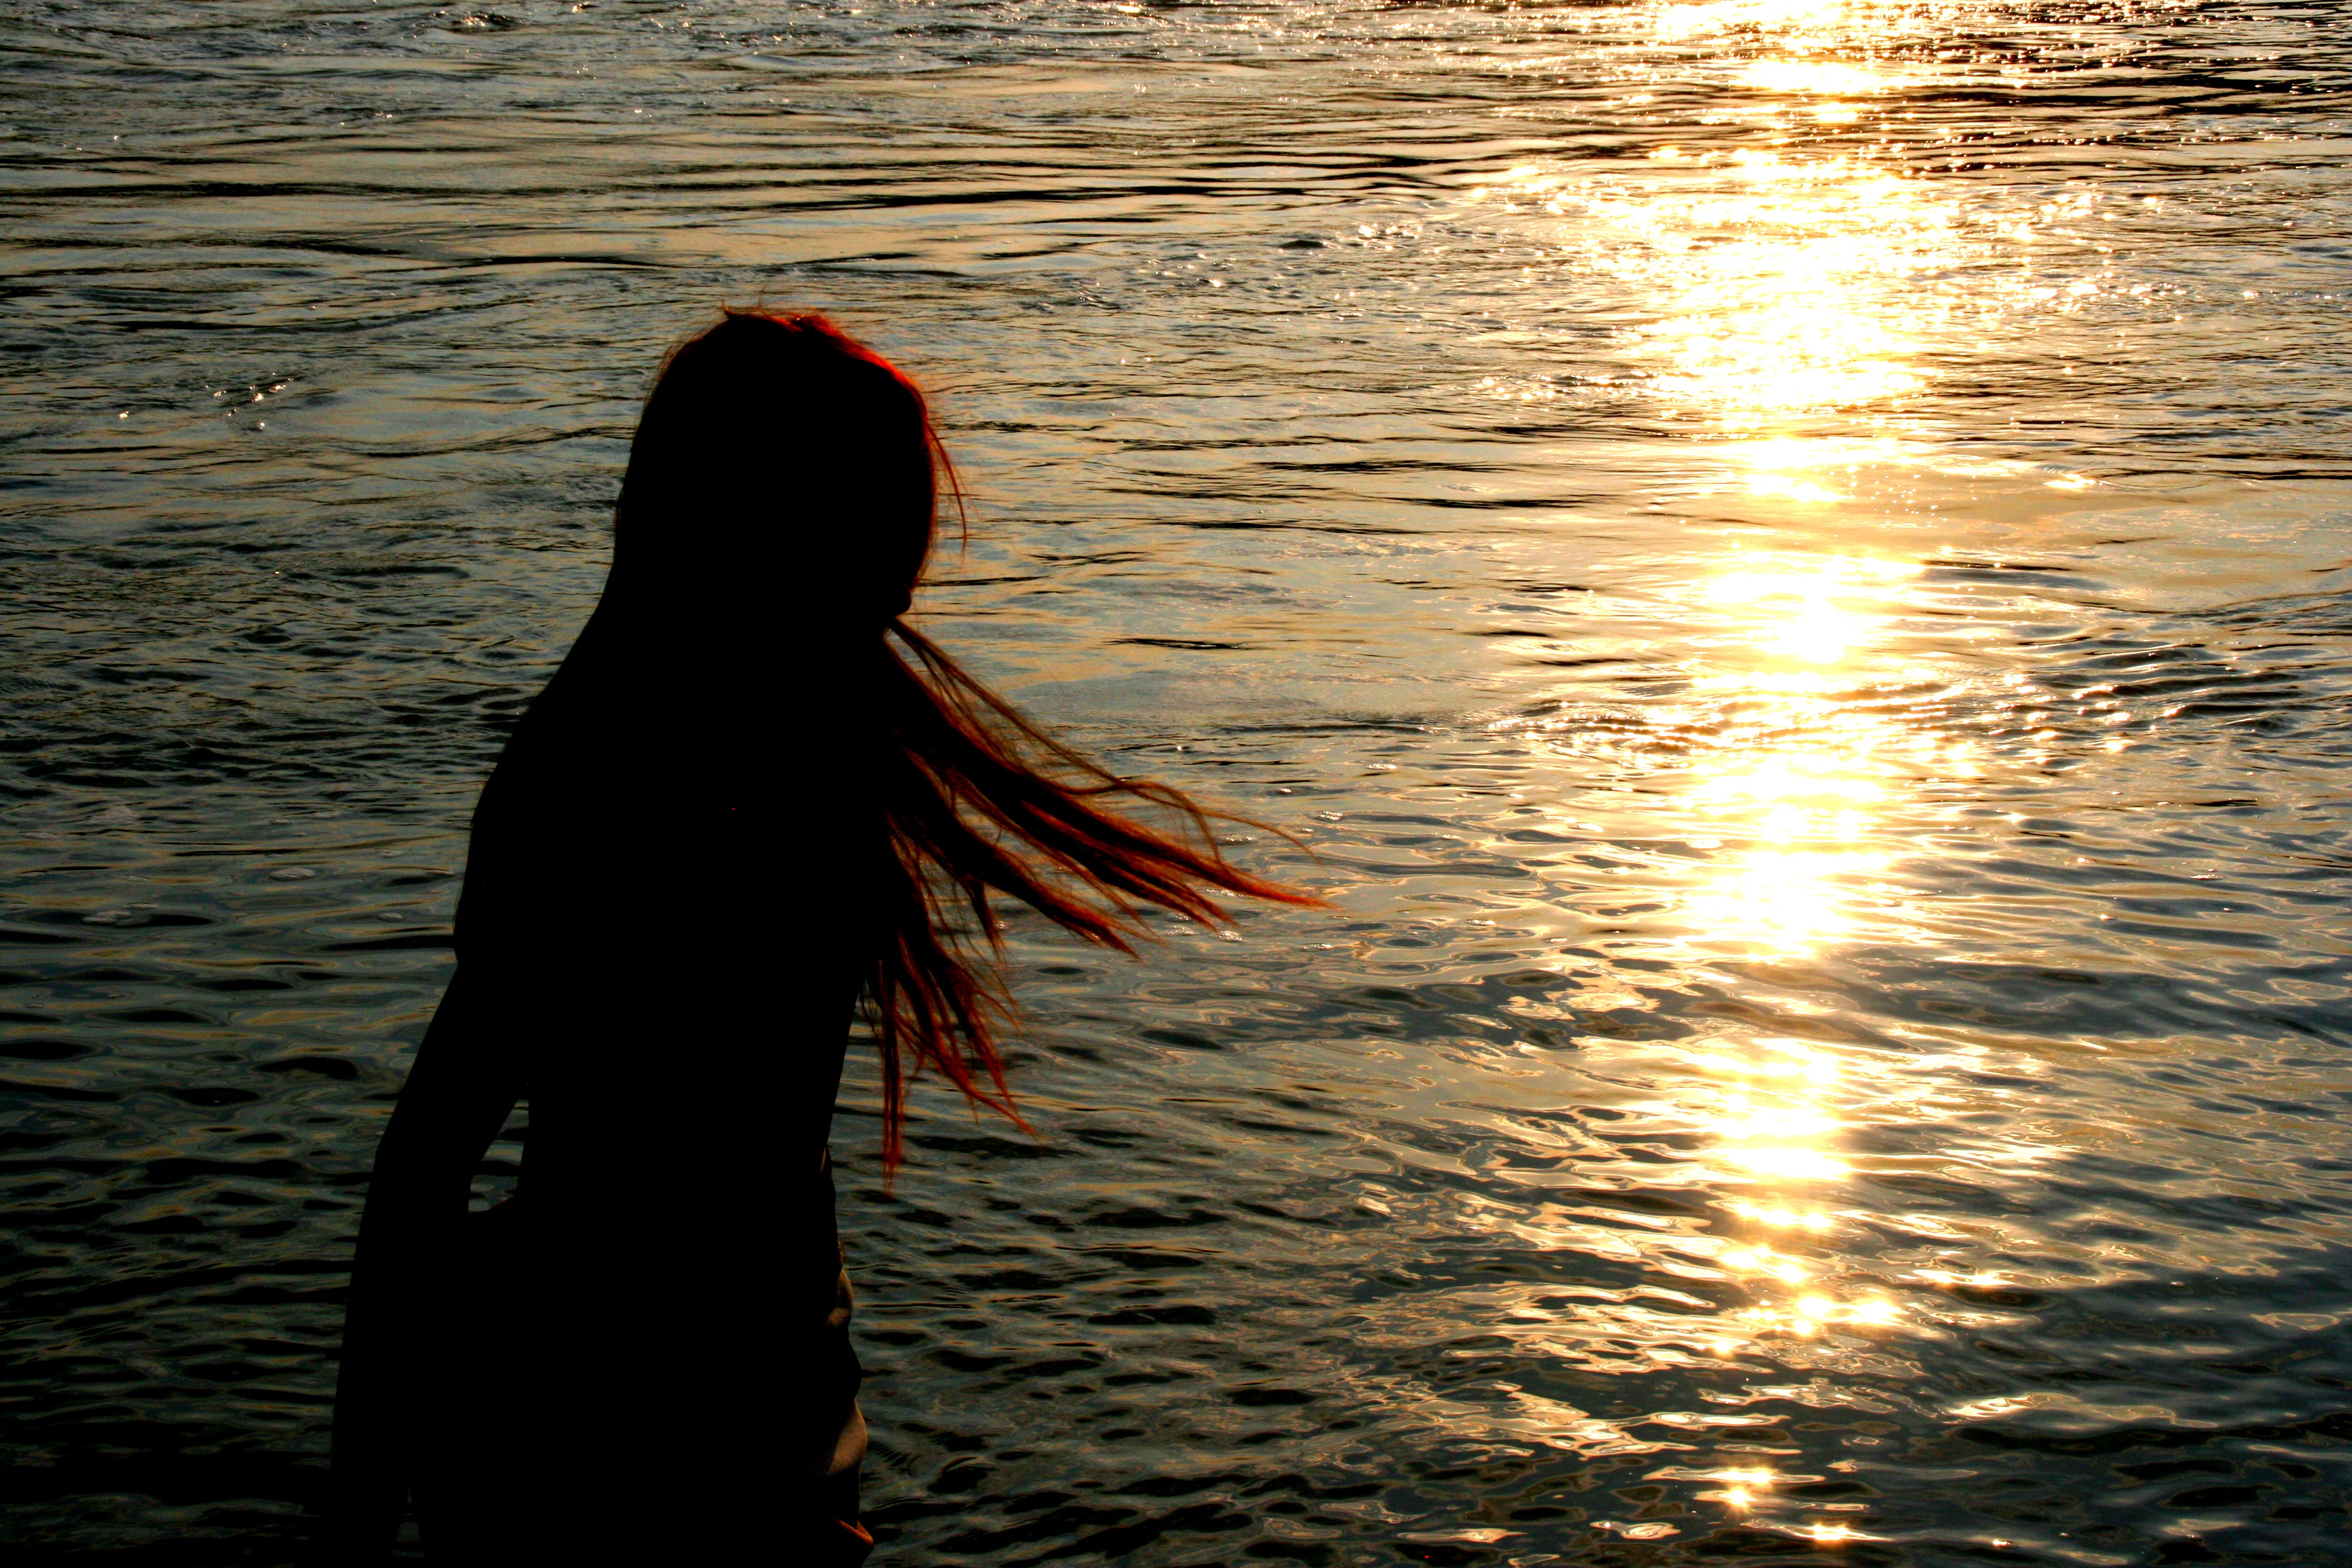
sea, water, ocean, girl, sunset, sunlight, morning, wave, wind, dusk, evening, reflection, shadow, long hair